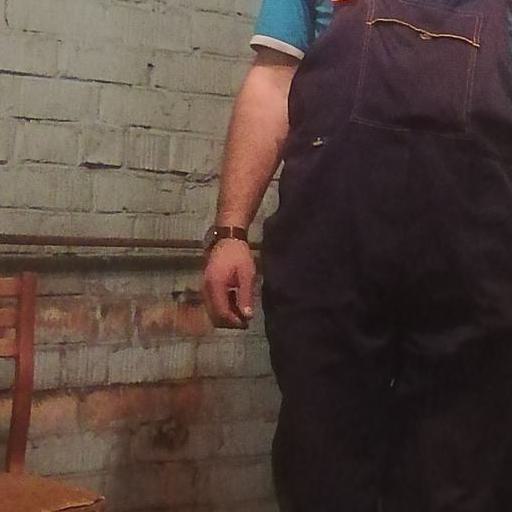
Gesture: no_gesture